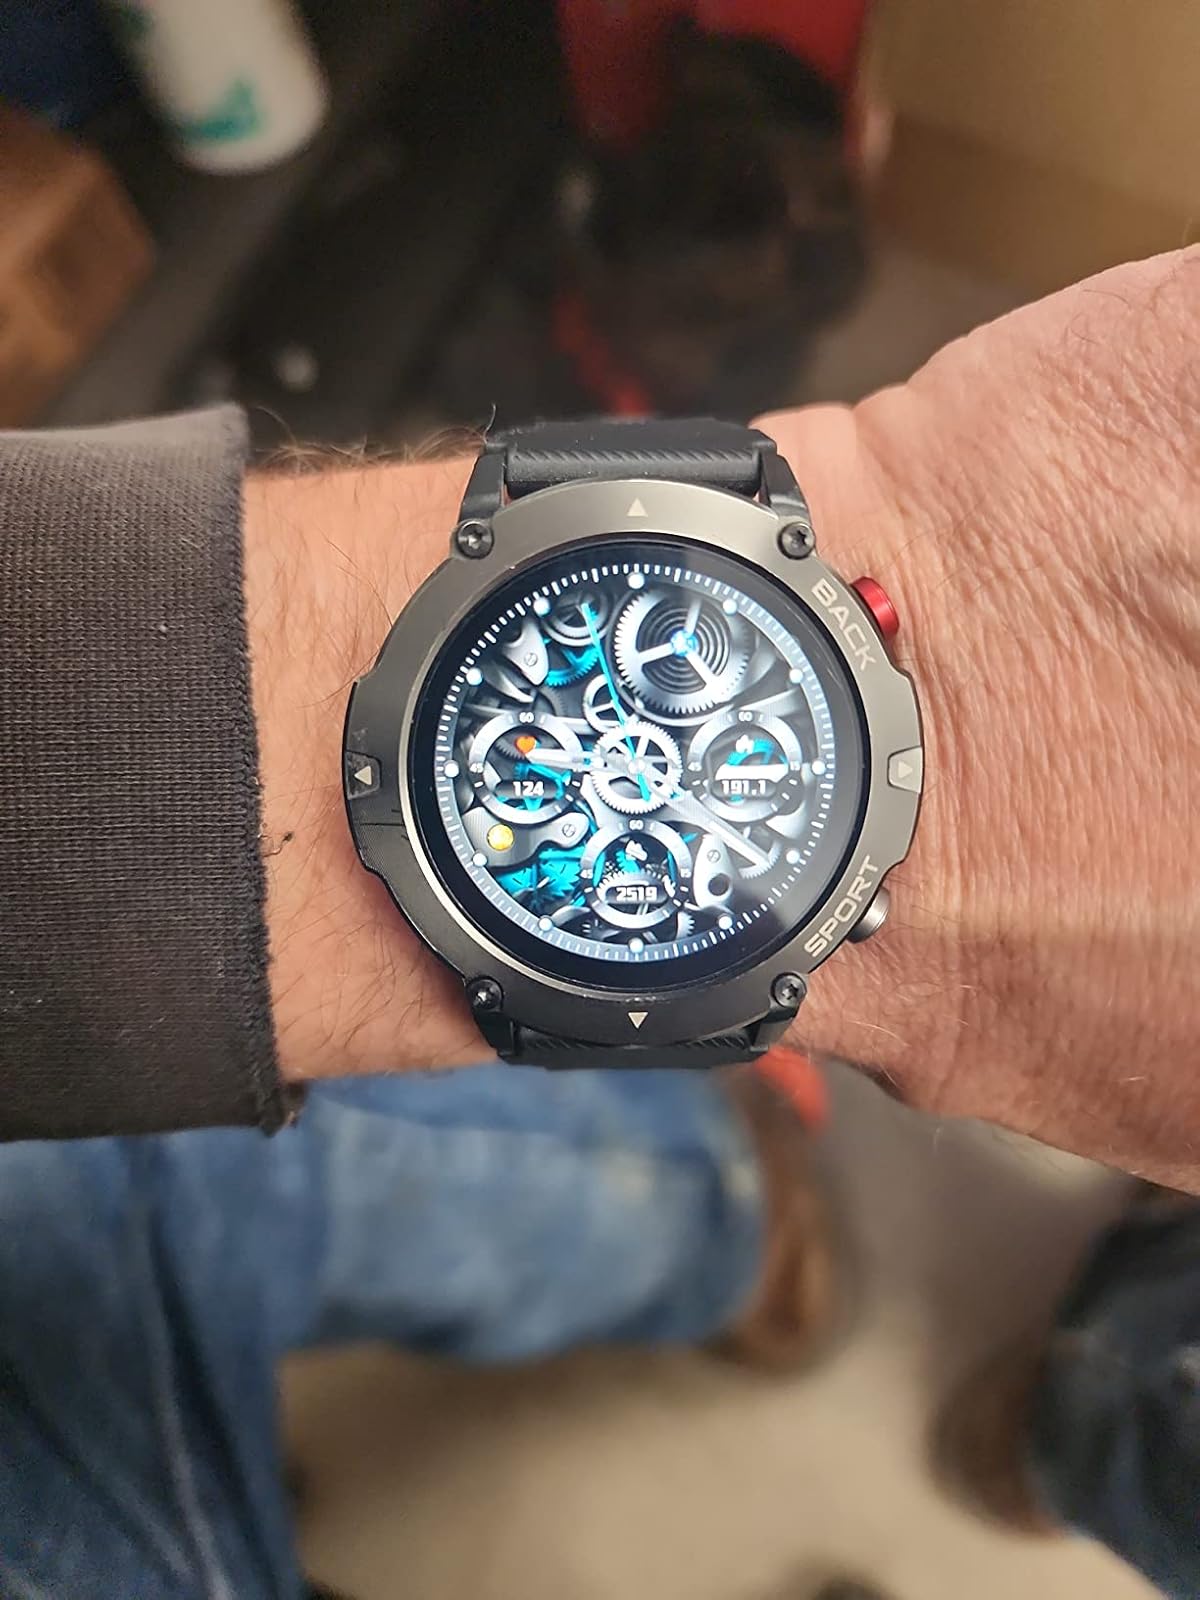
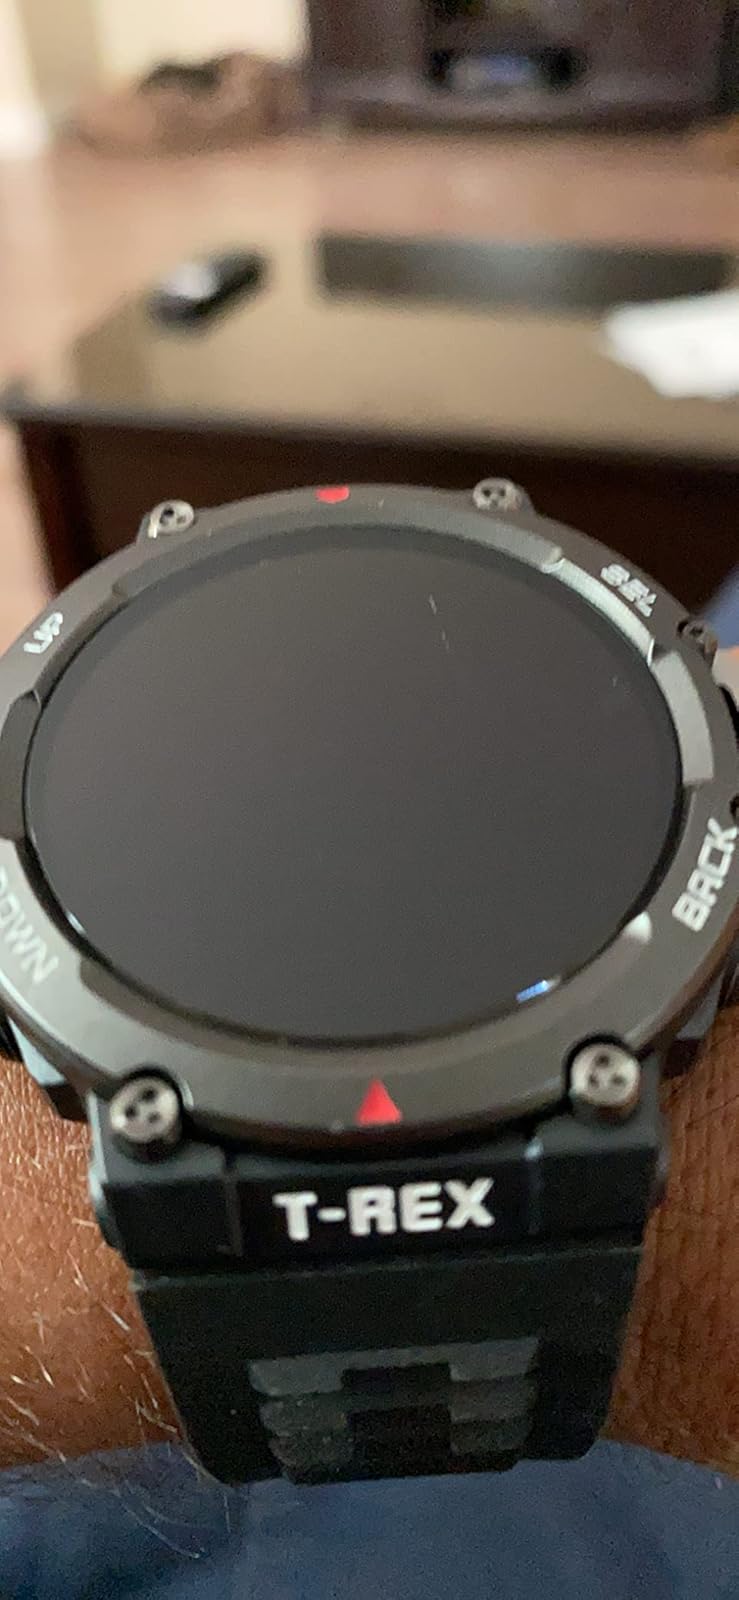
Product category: smartwatch
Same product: no